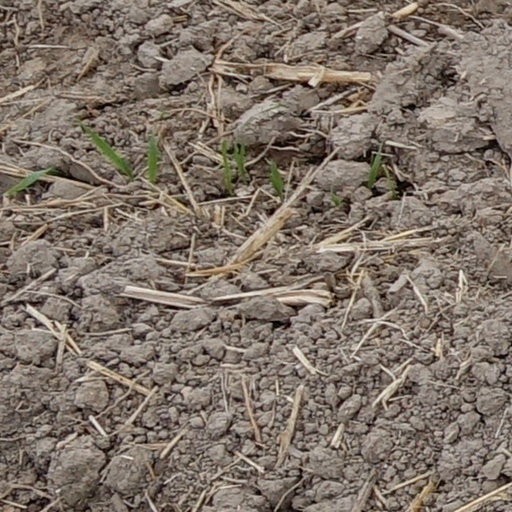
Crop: wheat